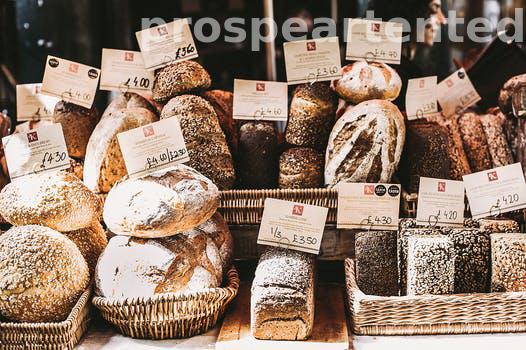
Label: Watermark